Maud Joachim

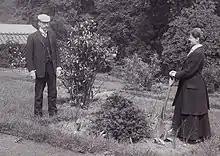
Mary's brother William Blathwayt and Joachim at Eagle House in 1910

In an imaginative protest organised with Katherine Douglas Smith, Joachim held up traffic in the West End by the two riding black bay horses up the Strand, at the same time advertising a suffragette meeting at the Royal Albert Hall.